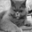
Label: cat